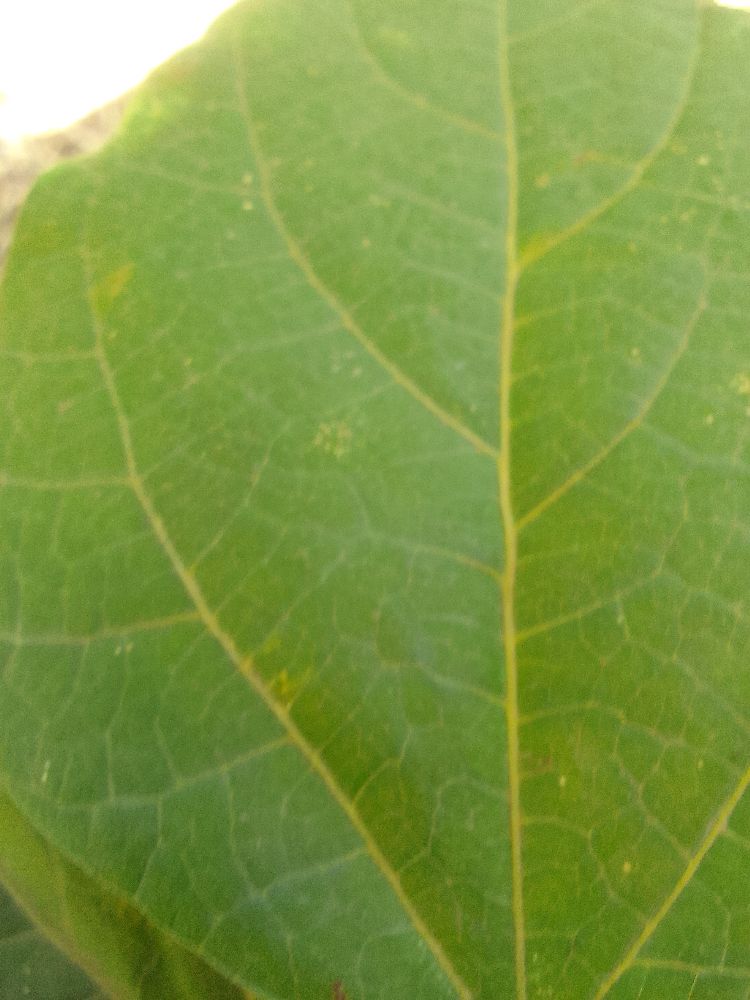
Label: healthy